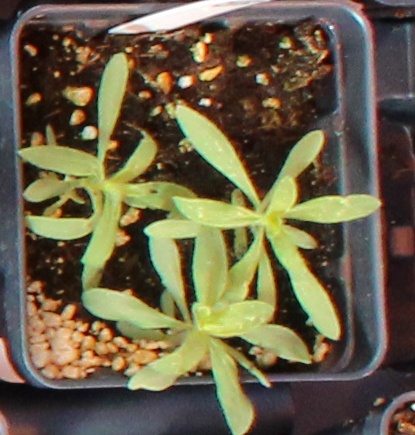
Label: Kochia